Farman HF.30

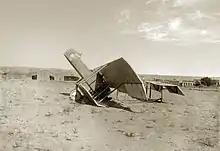
An imperial Russian Air Service HF.30 in less than sparkling condition at Baku

The HF.30 was one of the final variants of the "Farman type", a distinctive aircraft layout developed by the Anglo-French brothers Henry and Maurice Farman. These were biplanes of a pusher configuration, with the propeller at the rear of the engine, behind the wings. The crew of two (pilot and observer) sat in front in an open cockpit, the wings were of a simple unstaggered) design, while the rear part of the plane was just a wire-braced framework supporting the tail.